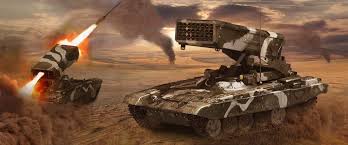
Label: TOS-1